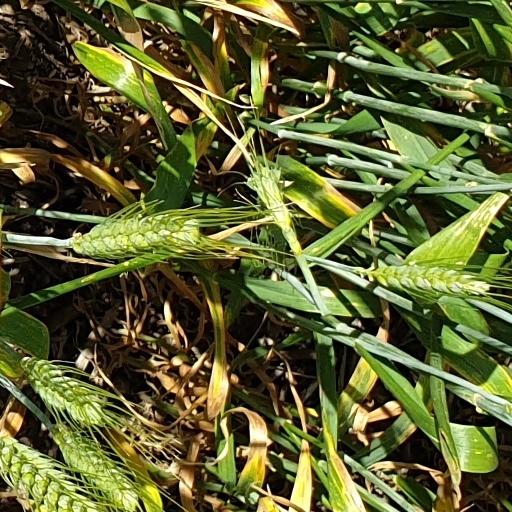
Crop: wheat